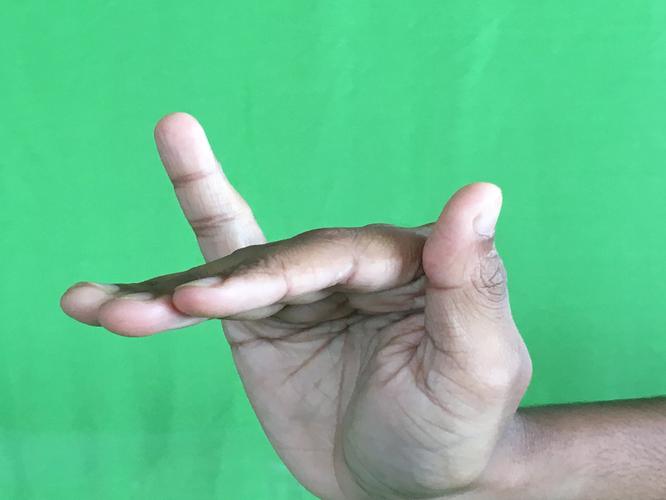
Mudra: Mrigasirsha
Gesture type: single_hand